Ischemia

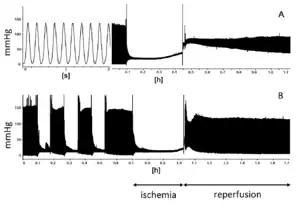
Native records of contractile activity of the left ventricle of isolated rat heart perfused under Langendorff technique. Curve A - contractile function of the heart is greatly depressed after ischemia-reperfusion. Curve B - a set of short ischemic episodes (ischemic preconditioning) before prolonged ischemia provides functional recovery of contractile activity of the heart at reperfusion.

Ischemia results in tissue damage in a process known as ischemic cascade. The damage is the result of the build-up of metabolic waste products, inability to maintain cell membranes, mitochondrial damage, and eventual leakage of autolyzing proteolytic enzymes into the cell and surrounding tissues.